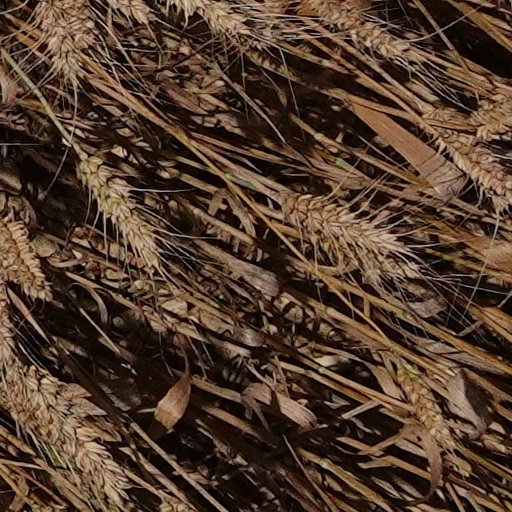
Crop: wheat